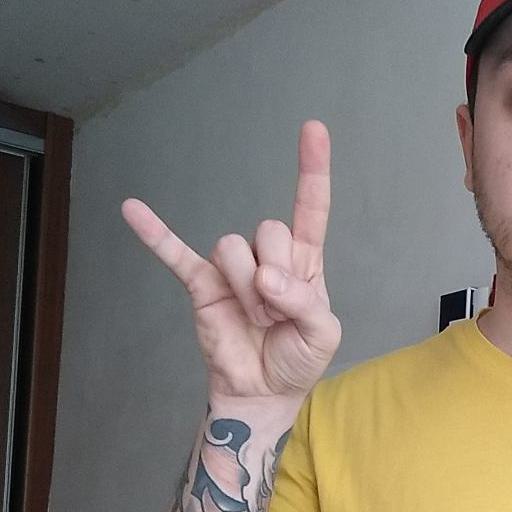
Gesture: rock